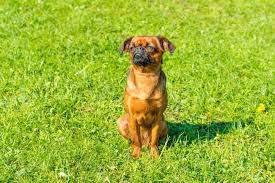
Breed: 209-n000042-Brabancon_griffo